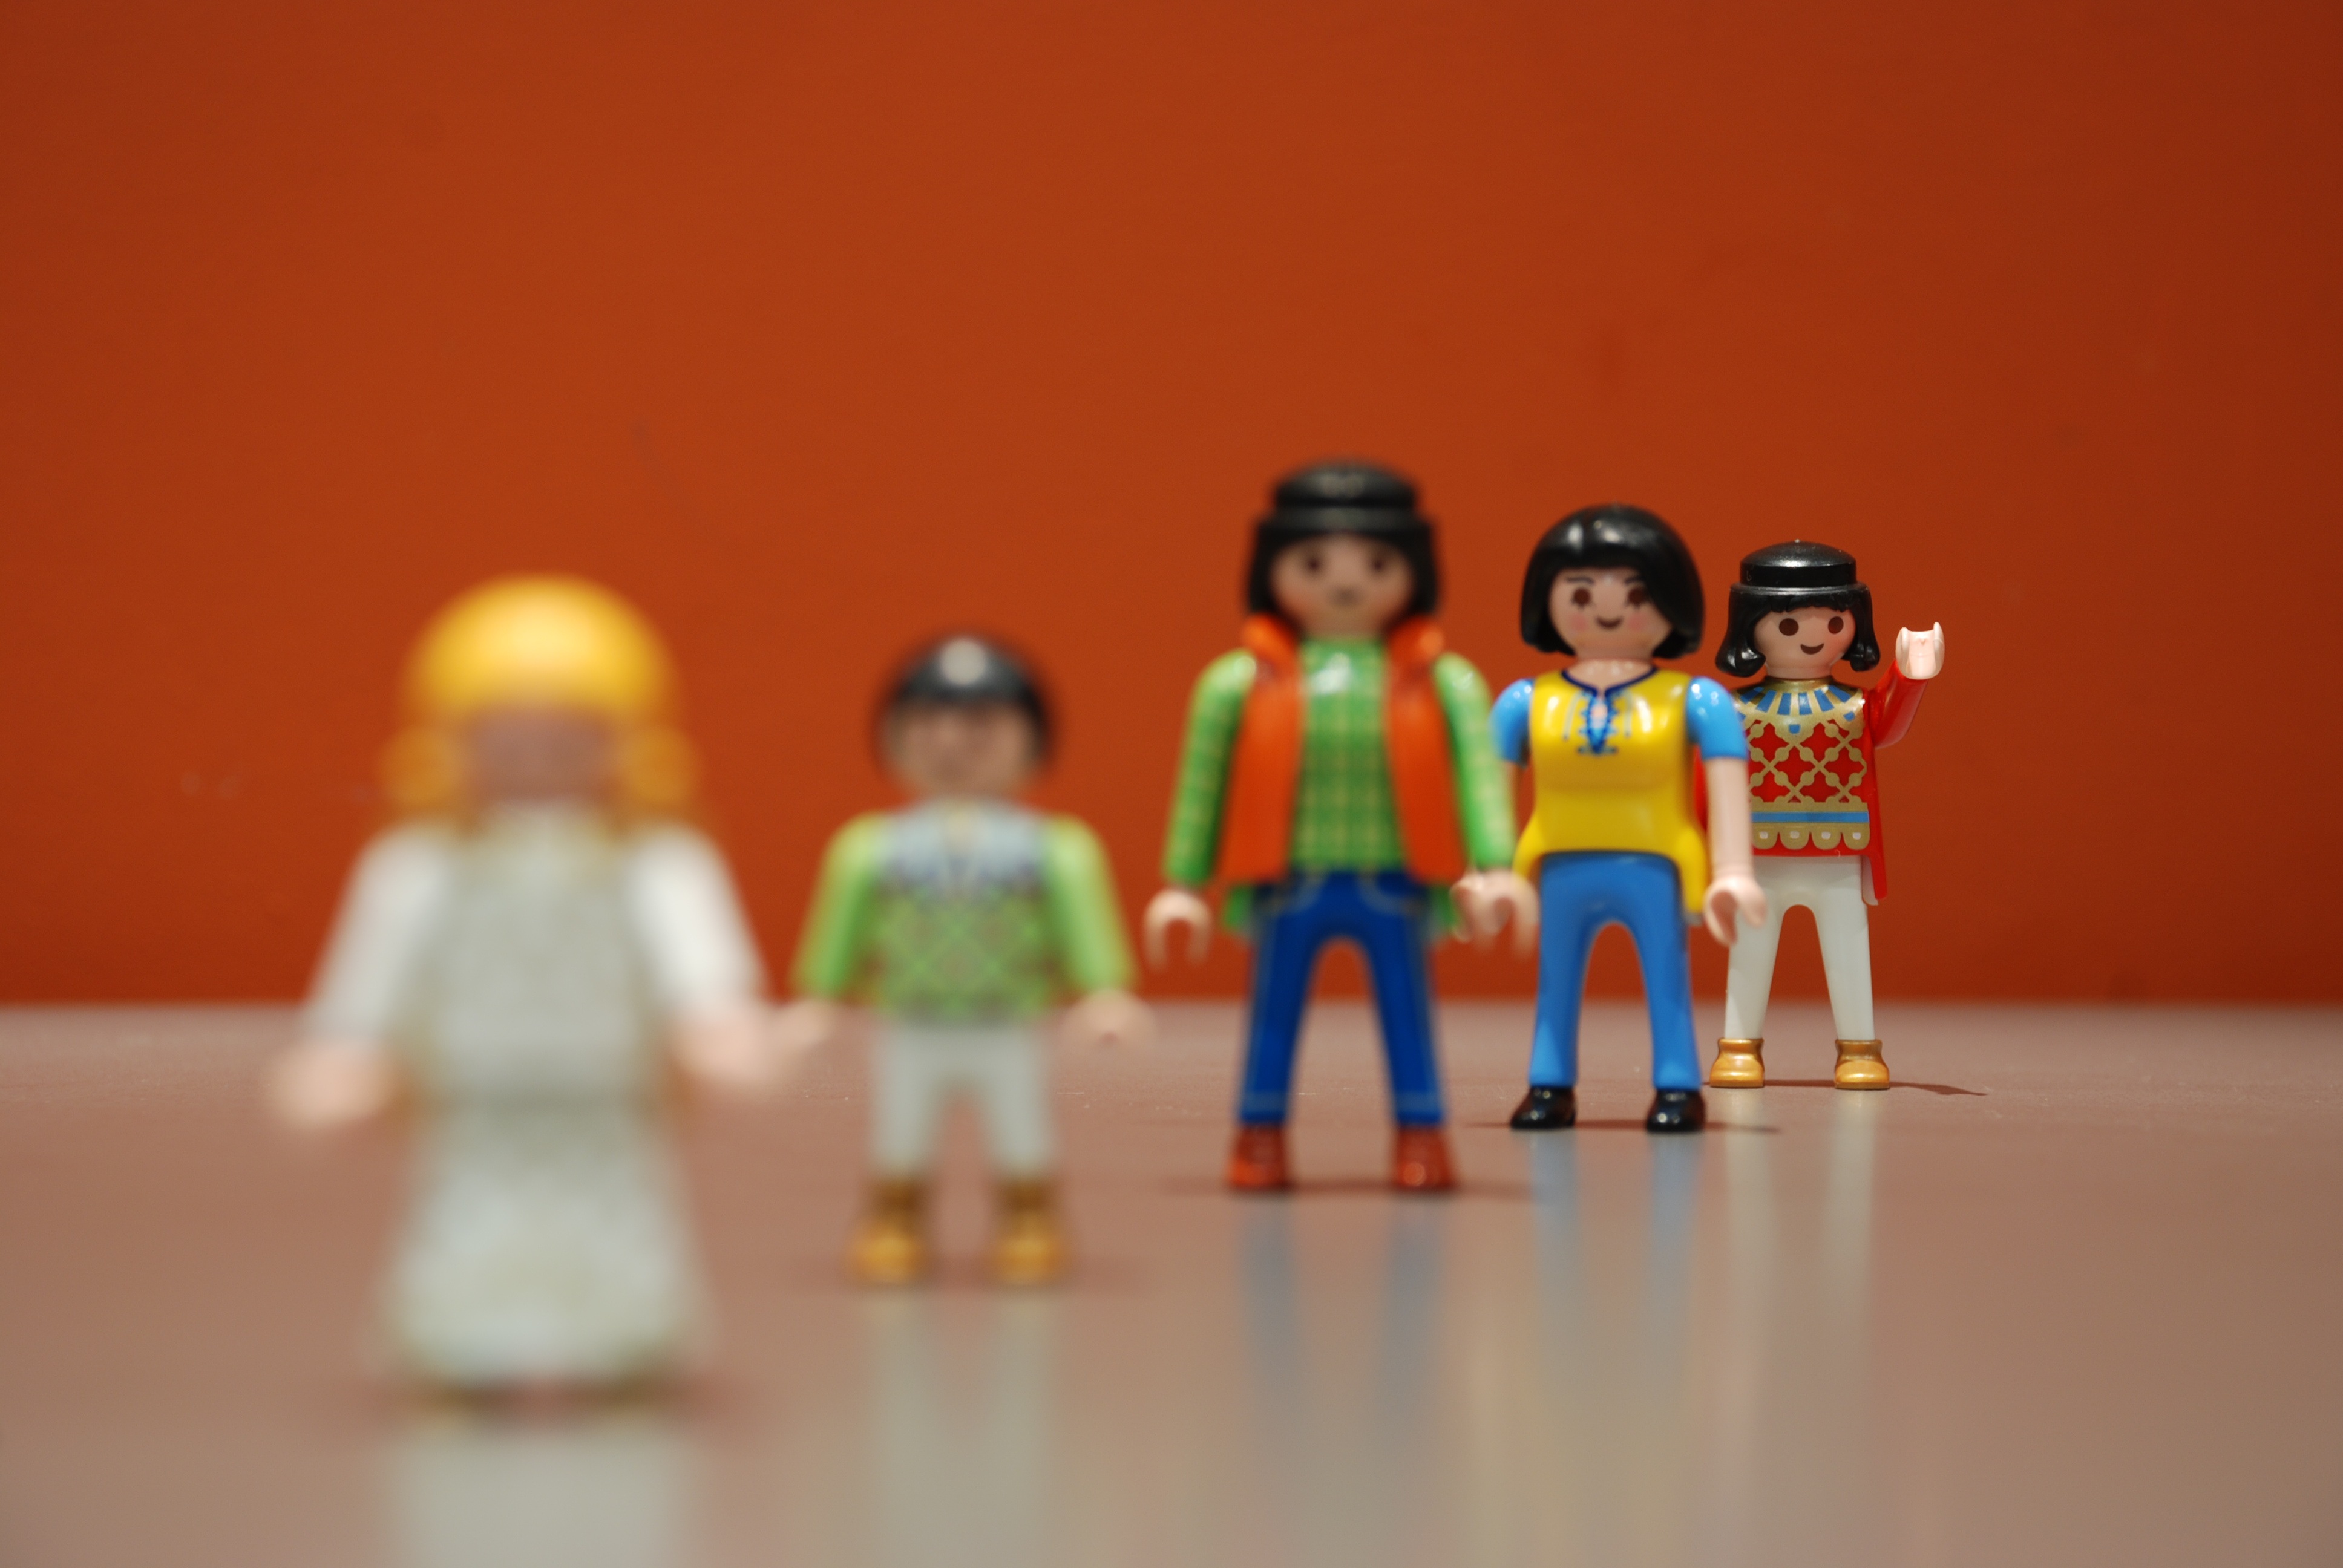
play, boy, child, yellow, toy, playmobil, fun, figurine, lego, waving